Macellum Liviae

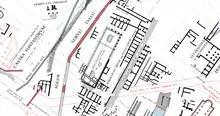
Plan of ancient Rome superimposed on modern Rome; the Macellum Liviae lies on the northwest side of Via Urbano Rattazzi, between Via Napoleone III and Via Principe Amedeo

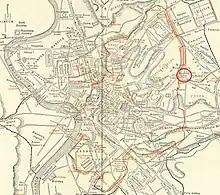
Map of Rome with Macellum Liviae circled

Probably to be identified with τὸ τεμένισμα τὸ Λίουιον ὠνομασμένον ("to temenisma to Liouion ōnomasmenon", "the precinct called 'the Livium' "), which Tiberius dedicated at the beginning of 7 BC. A restoration between 364 and 378 by Valentinian I, Valens and Gratian is recorded in an inscription, and either this macellum or the Macellum Magnum is marked on fragment 4 of the Severan Marble Plan of Rome.